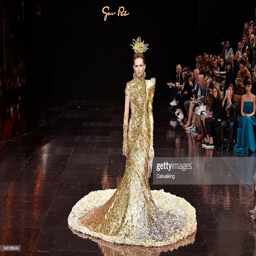
a model walks the runway at the fashion show during fashion week .